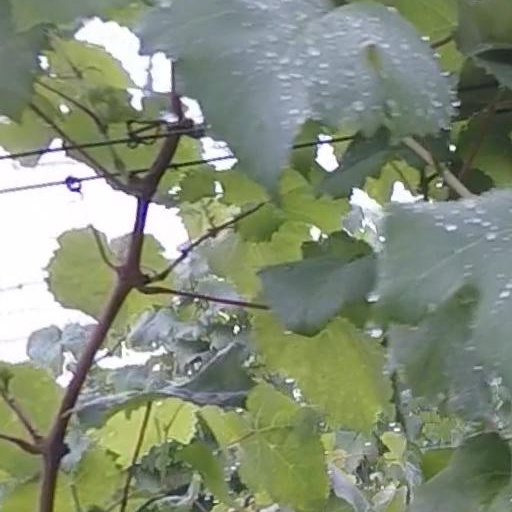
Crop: grape